A White Heron

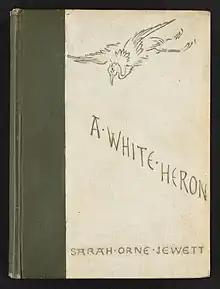
"A White Heron and Other Stories", 1886

"A White Heron" is a short story by Sarah Orne Jewett. First published by Houghton, Mifflin and Company in 1886, it was soon collected as the title story in Jewett's anthology "A White Heron and Other Stories". It follows a young city girl named Sylvia who comes to live with her grandmother in the country. She meets a young ornithologist hunter seeking to find a rare bird that he recently spotted in the area. As the story progresses, Sylvia is challenged with whether or not she should tell the hunter she saw the bird. She also discovers her passion for country life and her love and values for the animals that inhabit it.